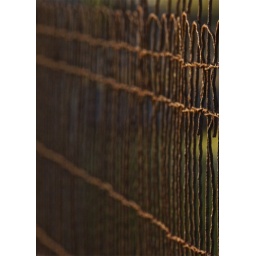
My neighbor has the prettiest rusty fence in Masset (Masset, Queen Charlotte Islands, BC)